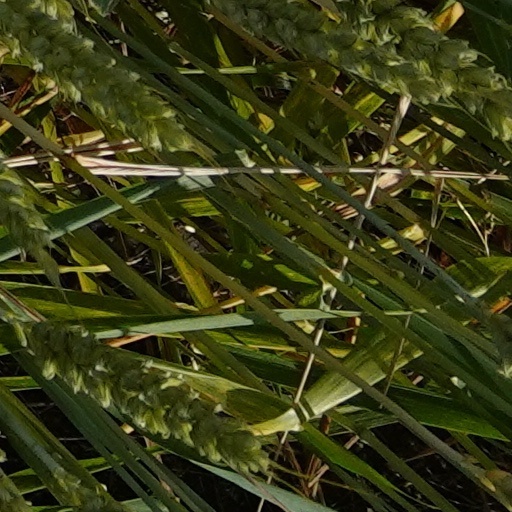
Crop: wheat